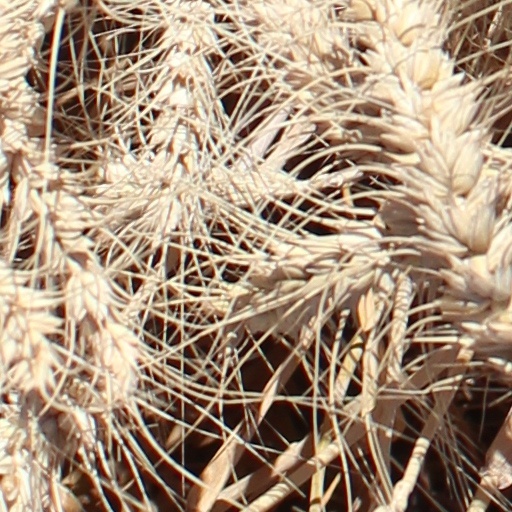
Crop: wheat